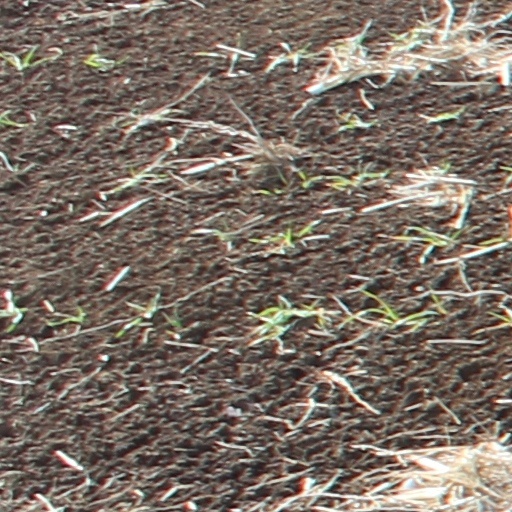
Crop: wheat